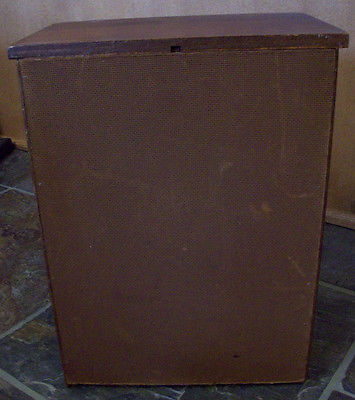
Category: cabinet